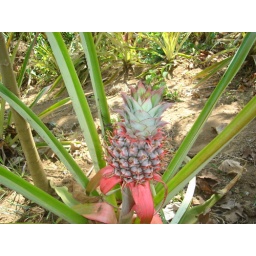
pine apple in the root..